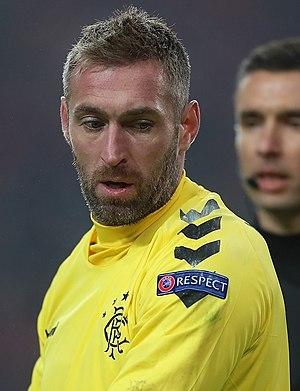
Allan James McGregor, né le 31 janvier 1982 à Édimbourg, est un footballeur international écossais qui évolue au poste de gardien de but au Rangers FC.